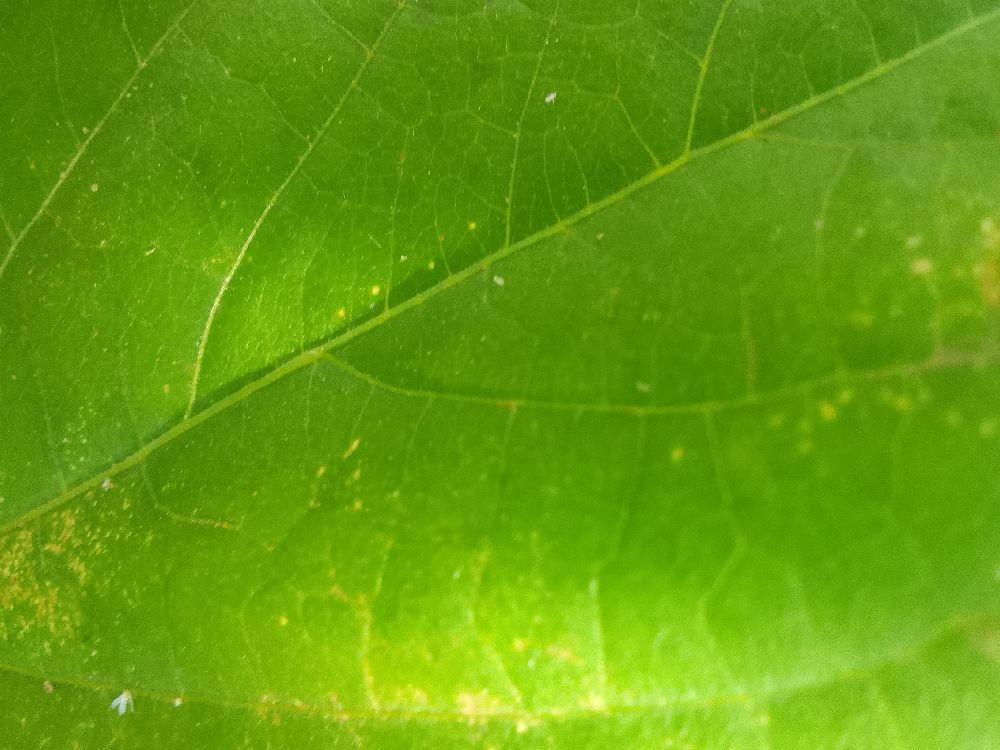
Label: healthy